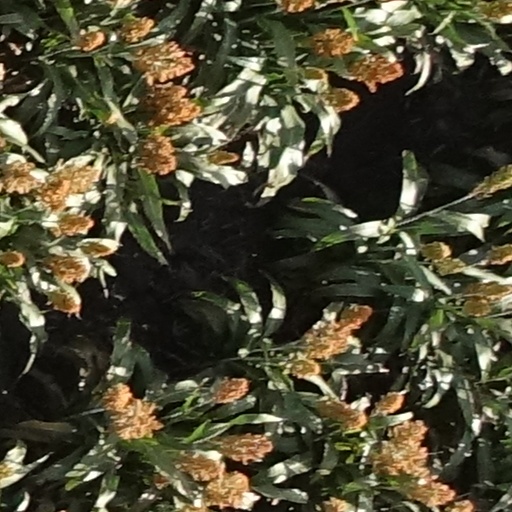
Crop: sorghum